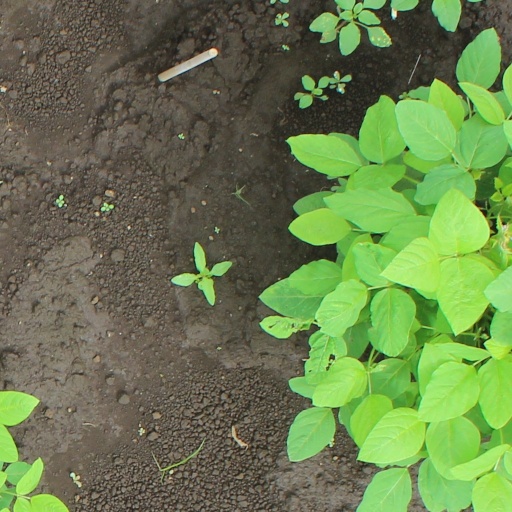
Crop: soybean